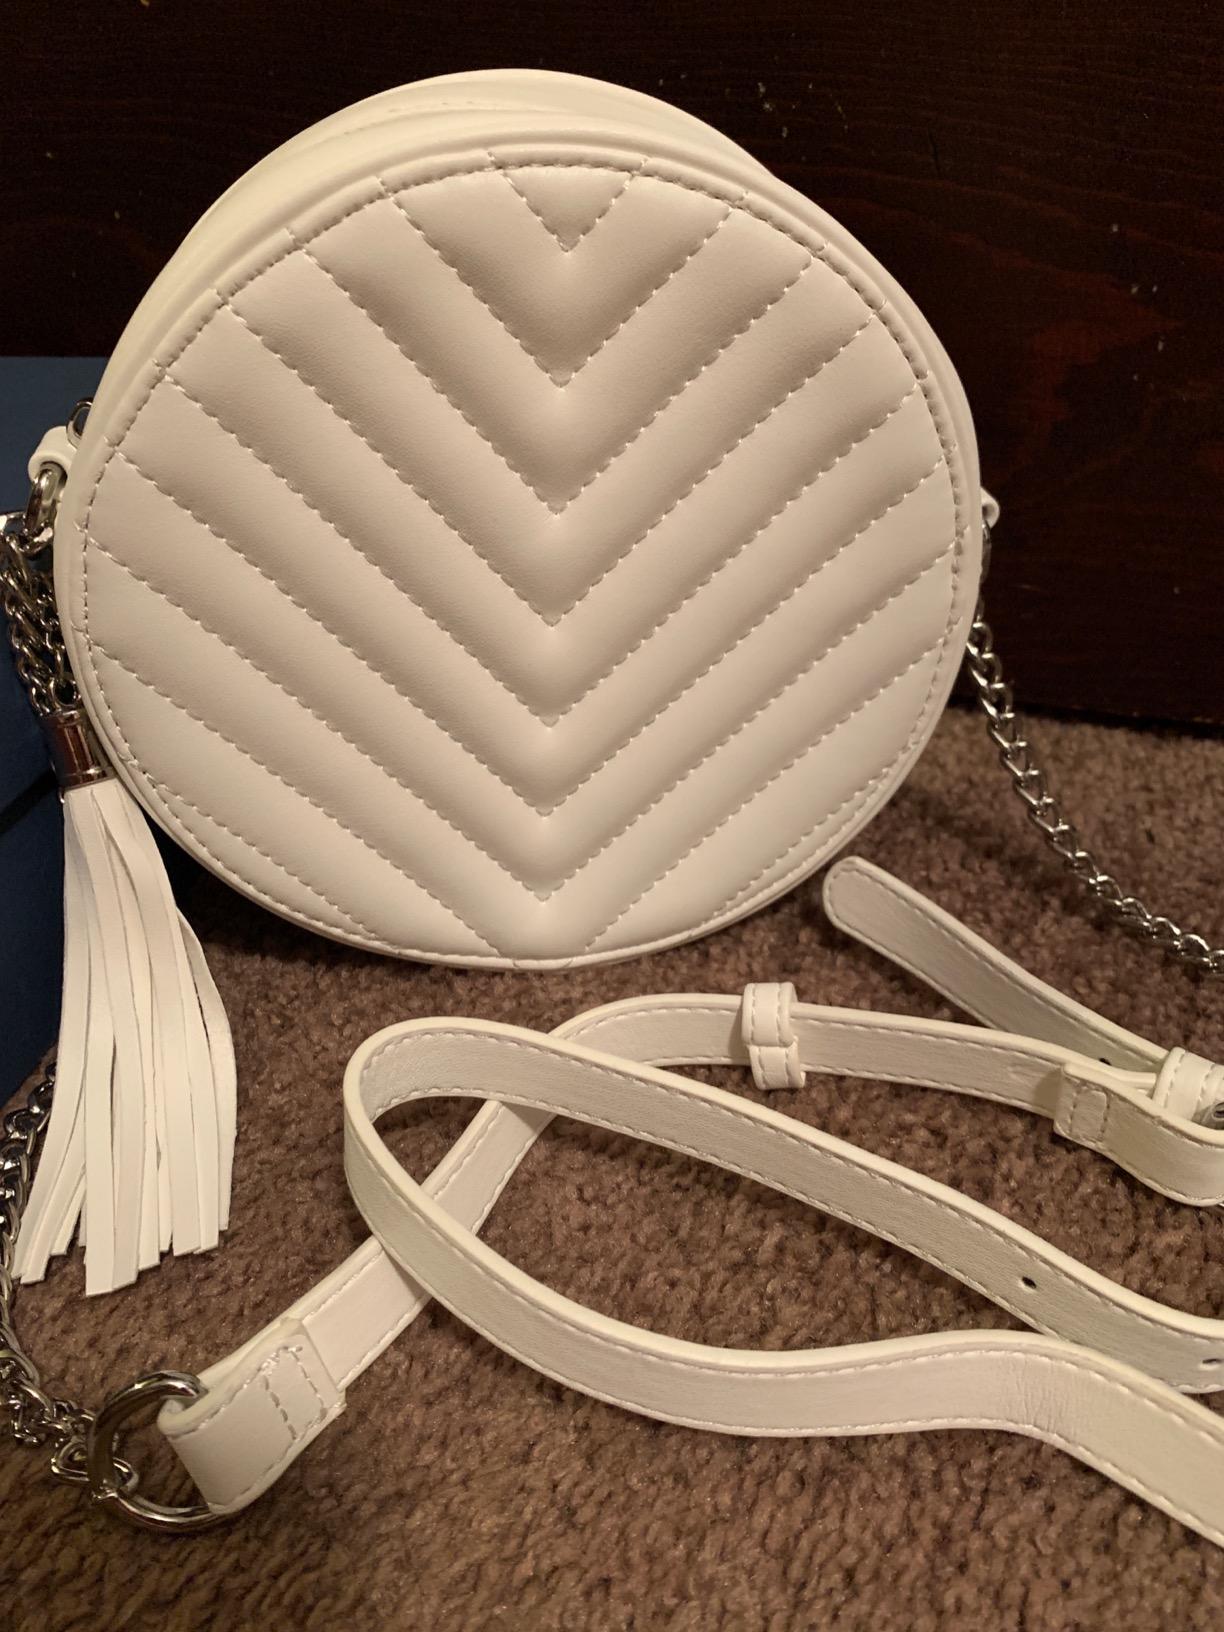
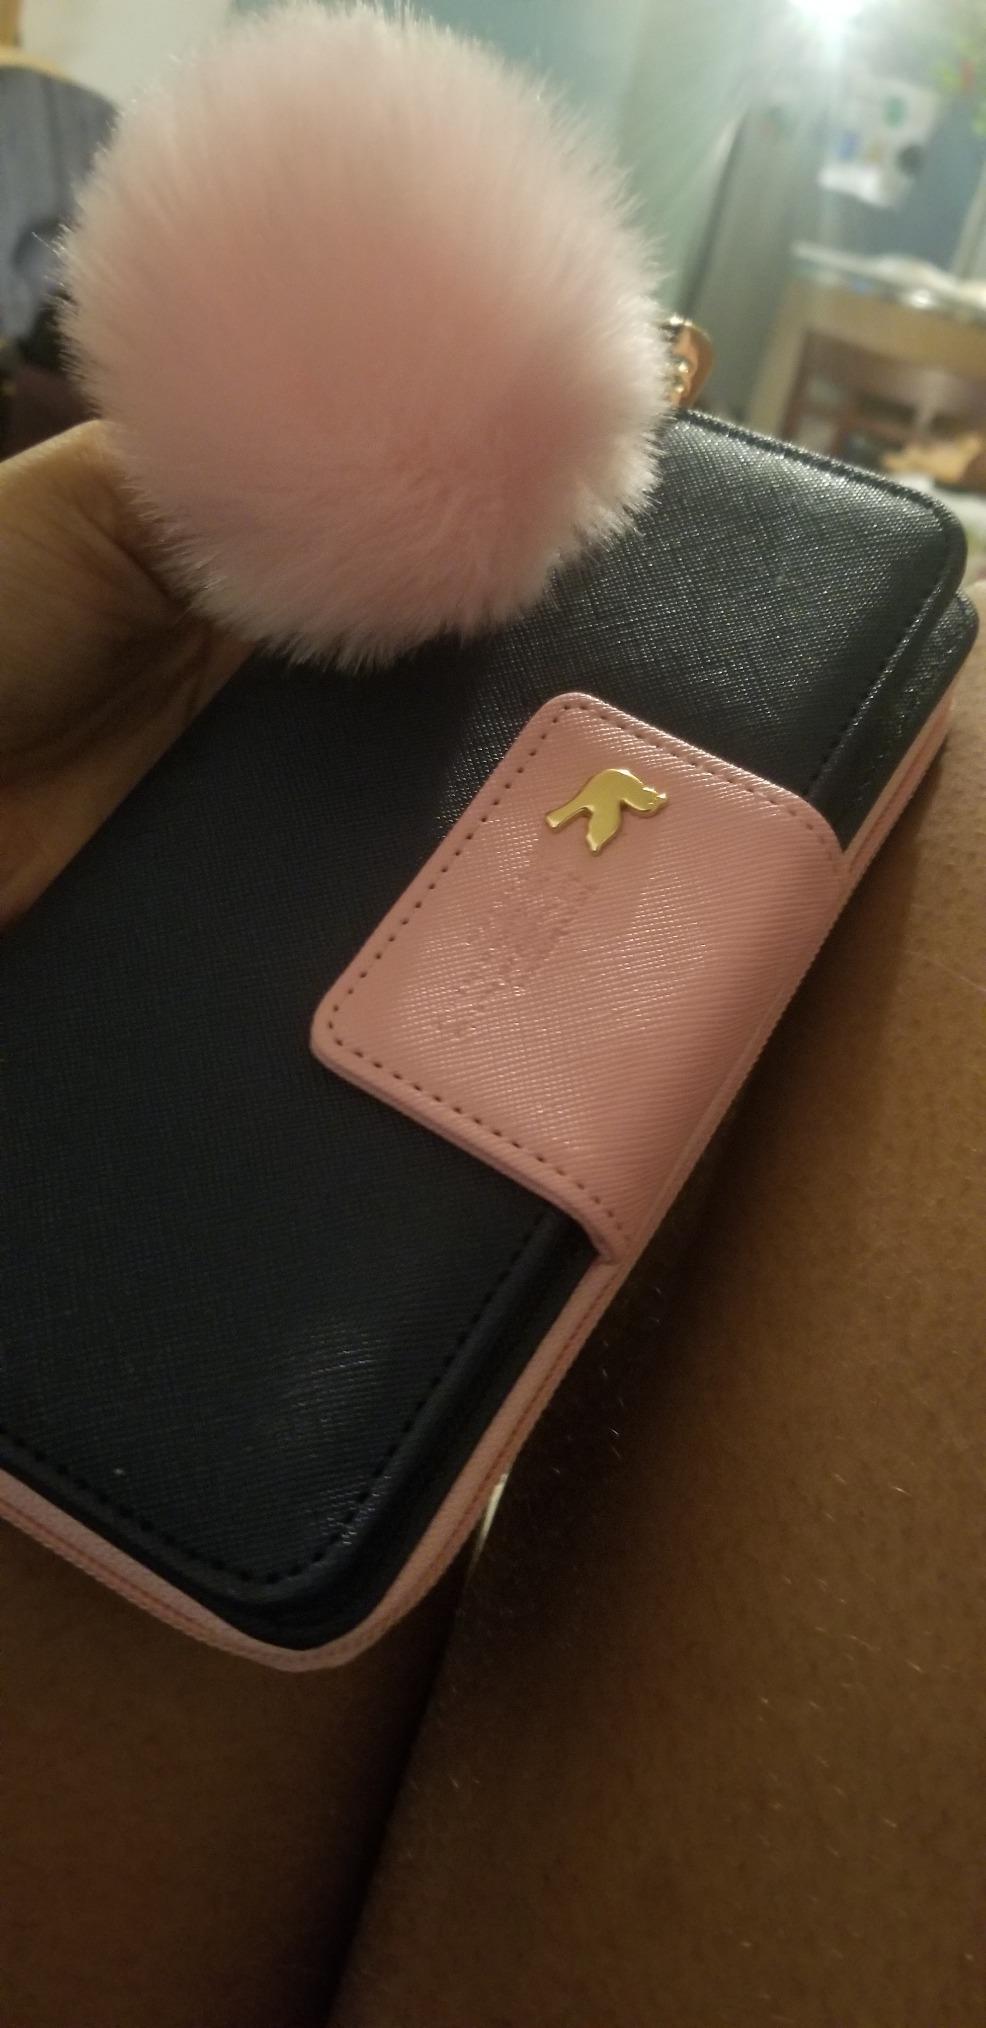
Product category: accessories_handbag
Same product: no